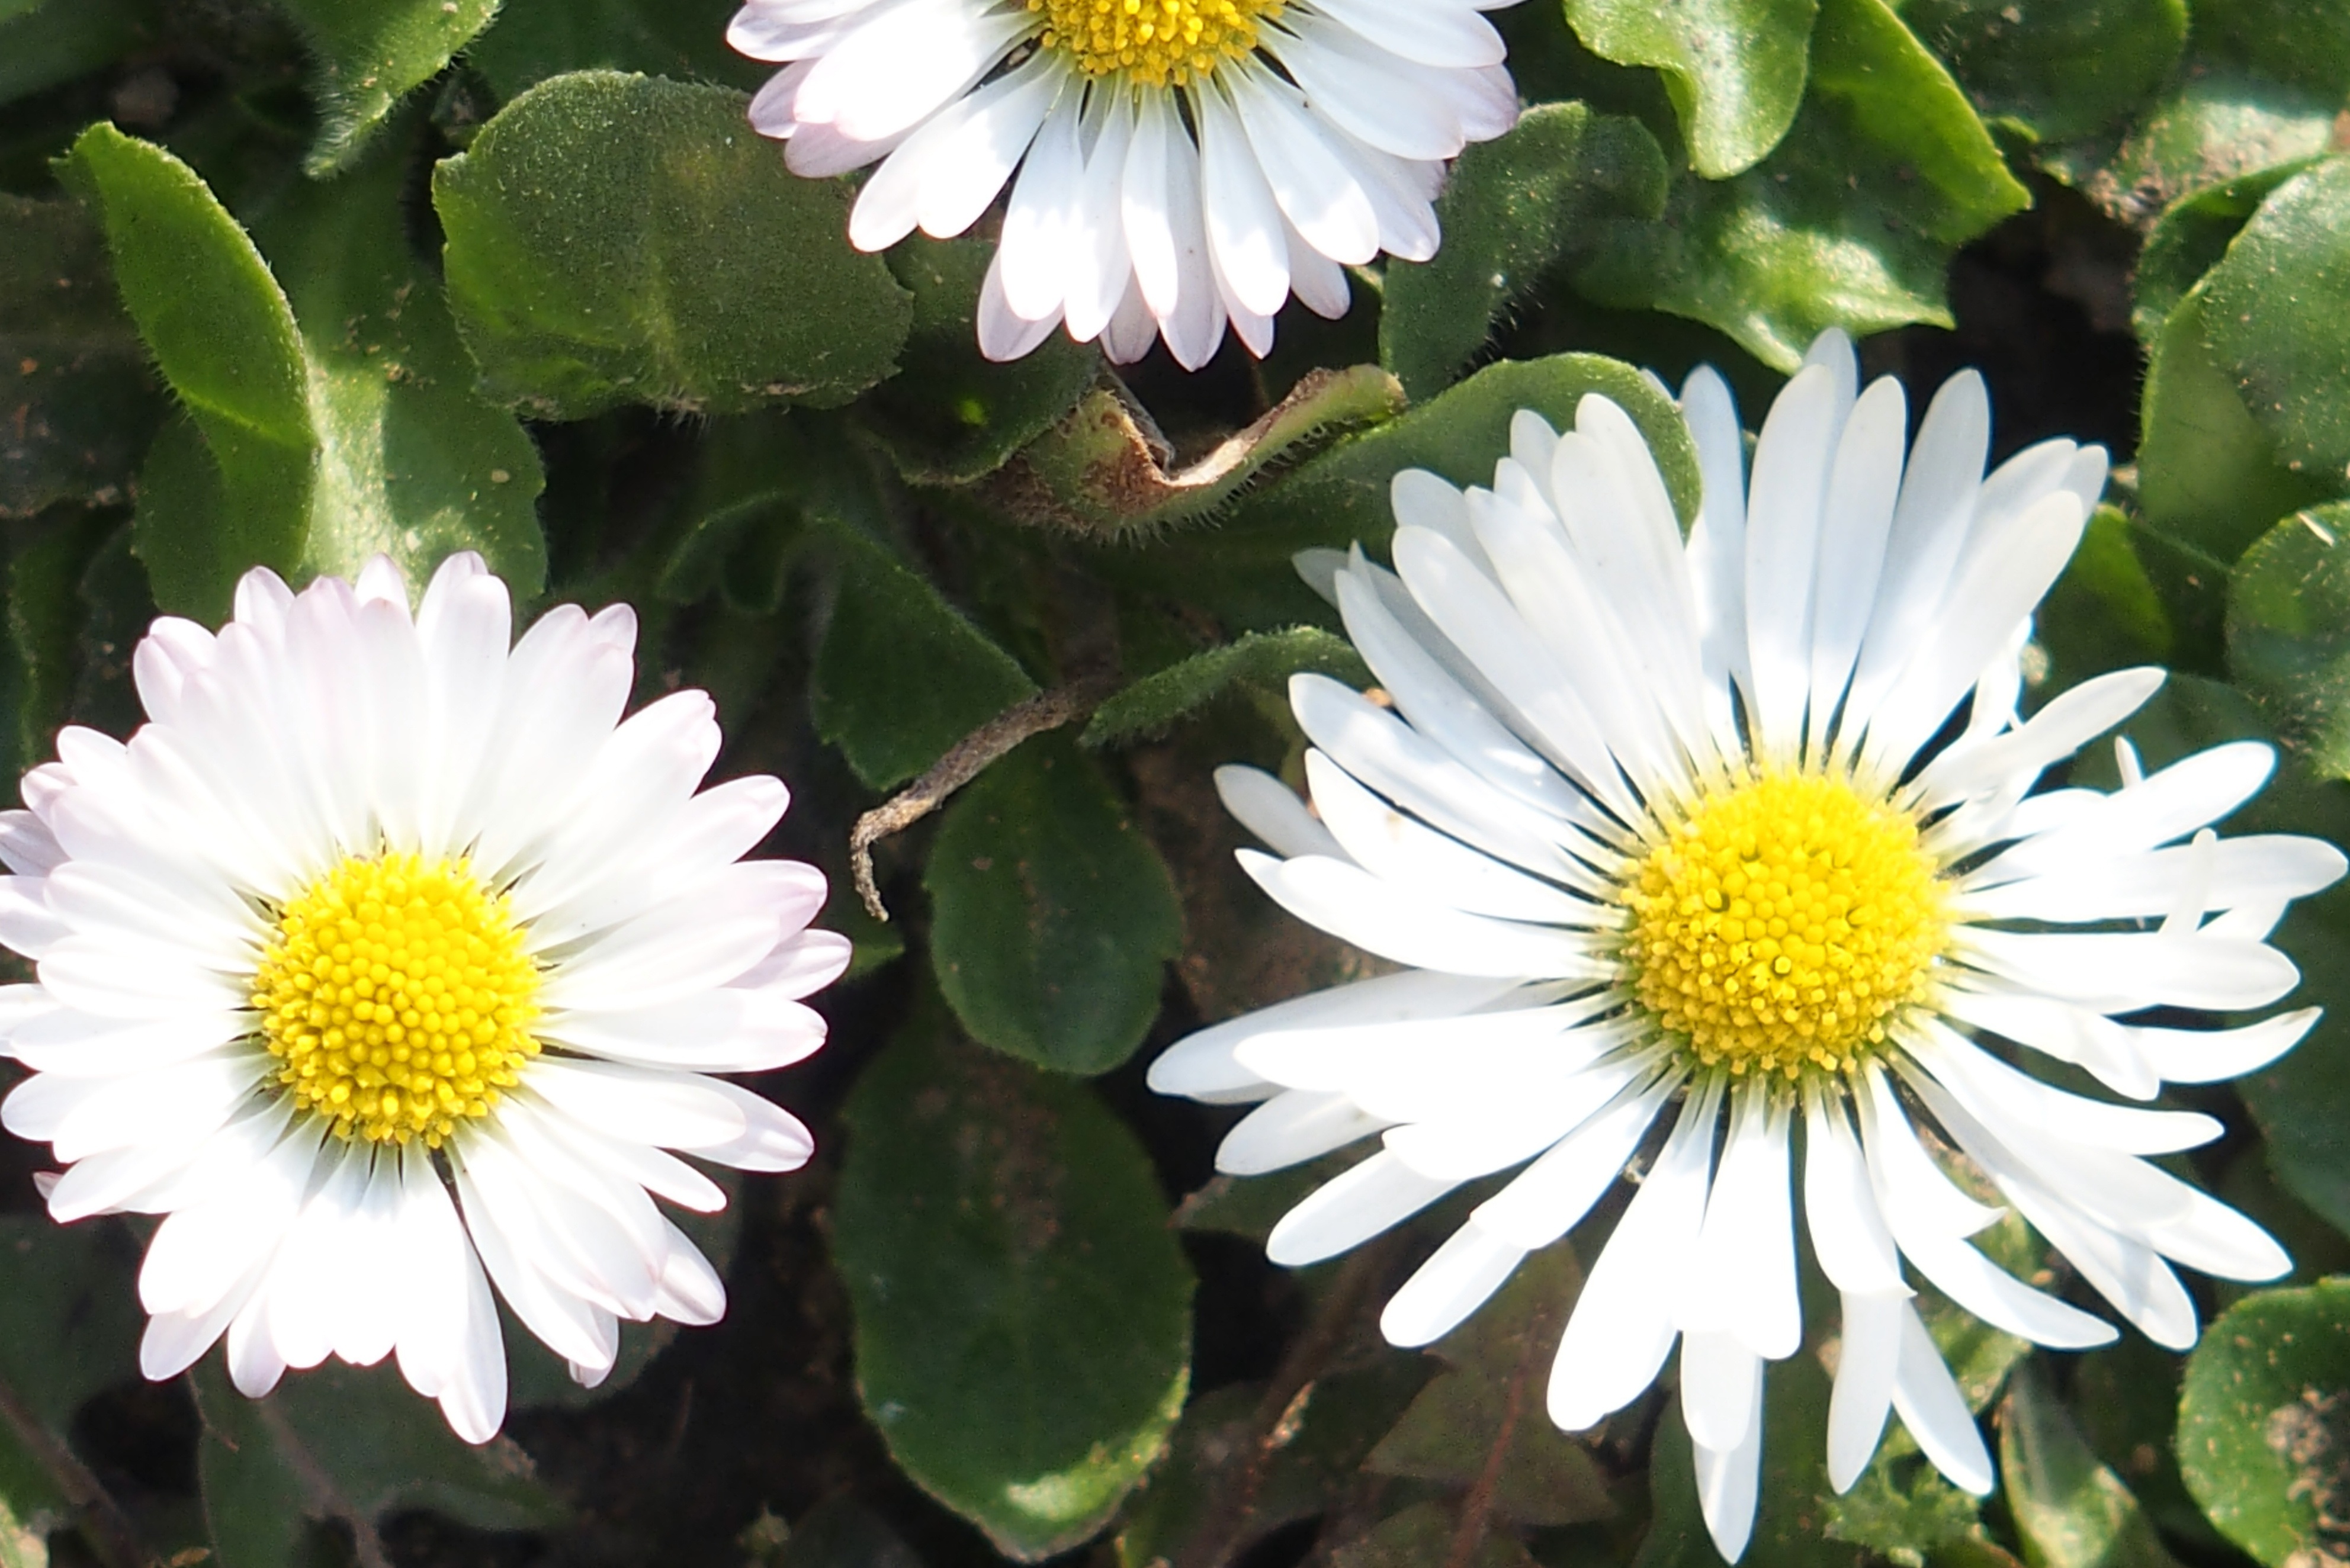
nature, blossom, plant, white, meadow, flower, petal, bloom, daisy, spring, botany, garden, close, flora, wild flower, wildflower, aster, wildflowers, harbinger of spring, flowering plant, daisy family, asterales, oxeye daisy, annual plant, land plant, chamaemelum nobile, marguerite daisy